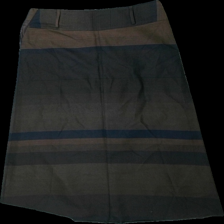
View: back
Type: Skirt
Category: Ladies
Brand: Not in the list
Brand text on label: AKASYA
Colors: Brown, Black
Material: unknown
Pattern: Striped
Cut: Loose, Long
Size: 42
Season: All
Price range: <50
Recommended usage: Reuse
Description: Striped skirt